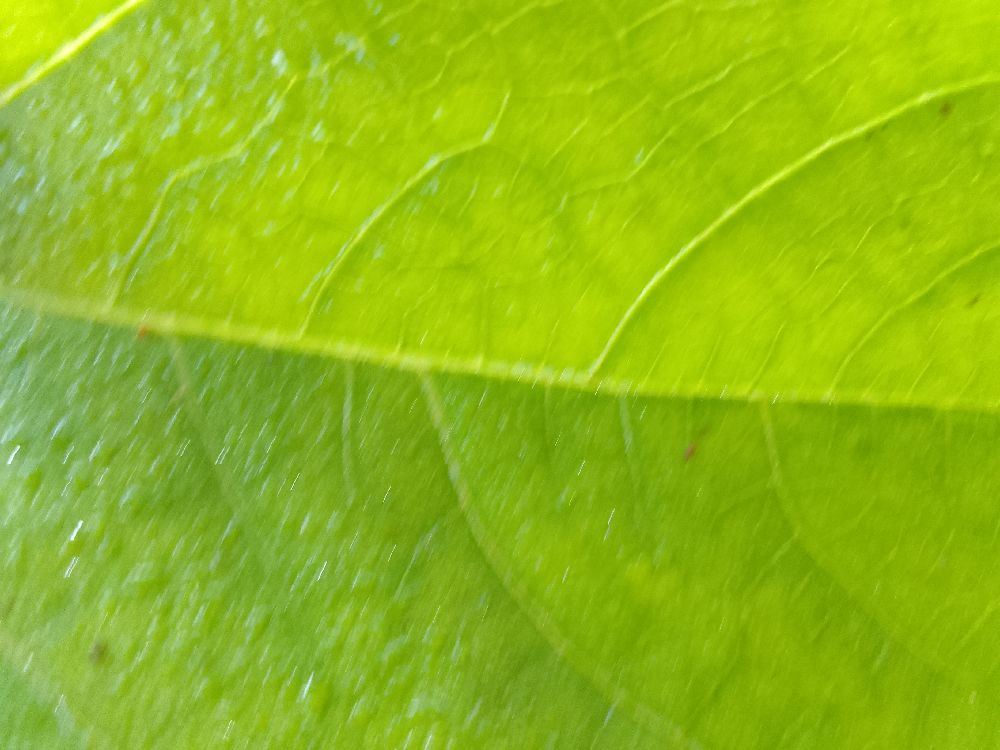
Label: healthy